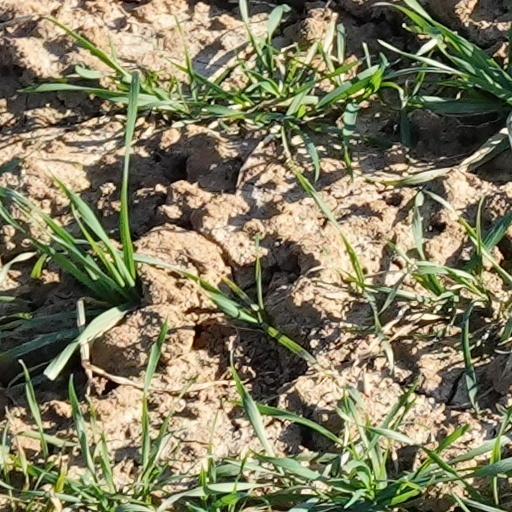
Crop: wheat